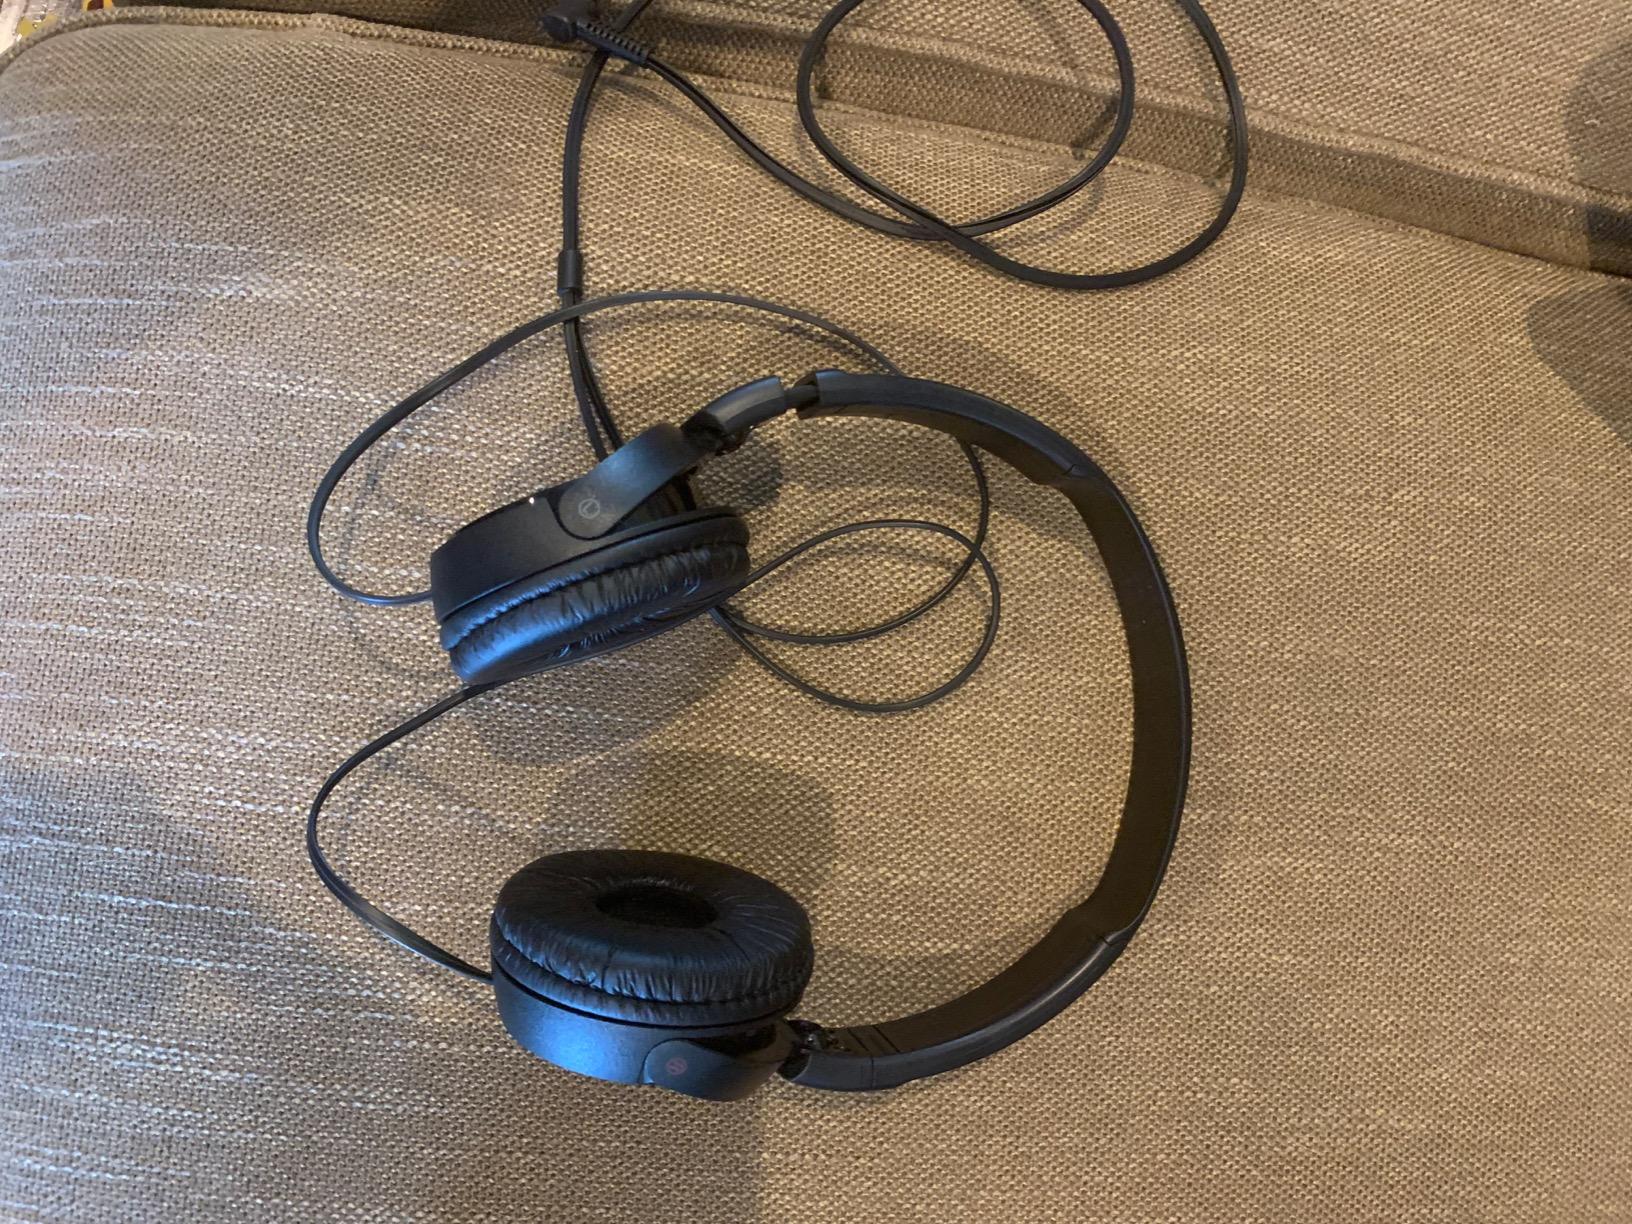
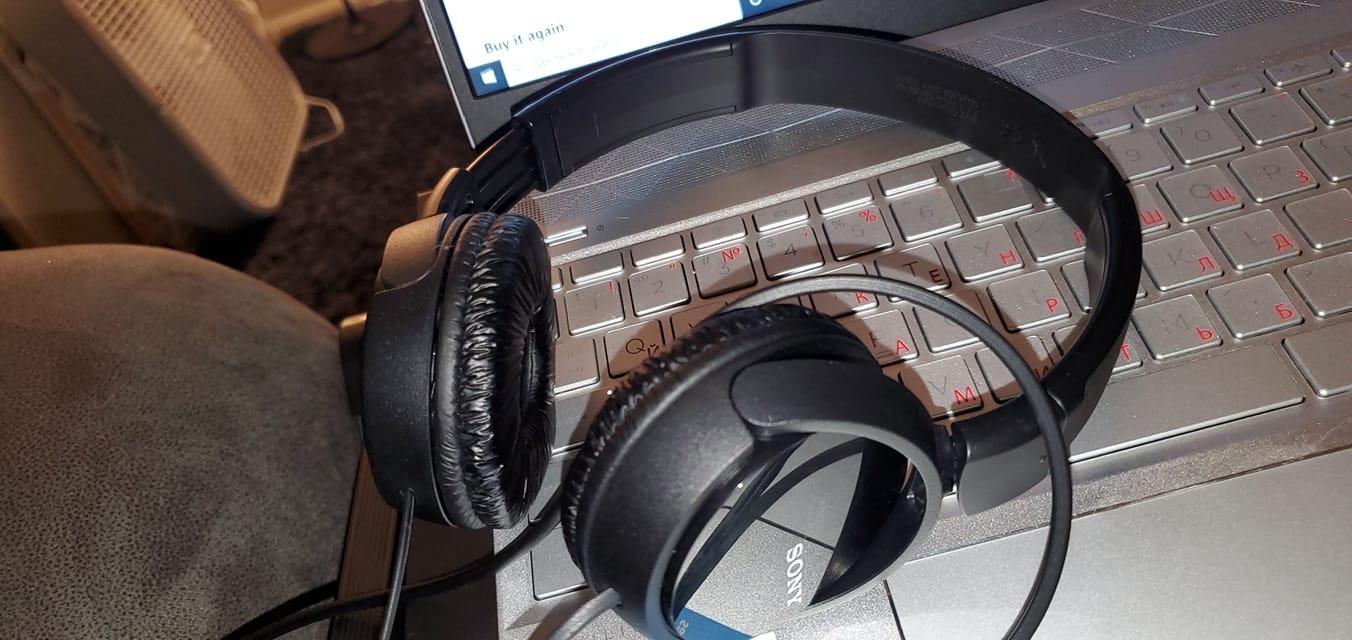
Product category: headphones
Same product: yes